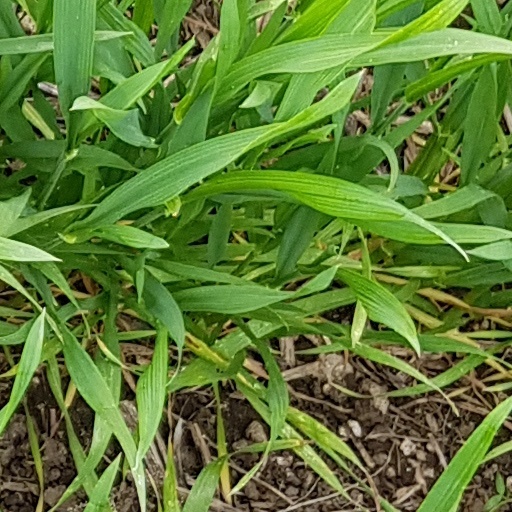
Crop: wheat